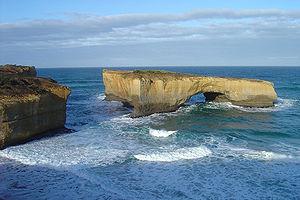
London Arch est une arche naturelle de calcaire située dans le parc Parc national de Port Campbell, au Victoria en Australie.
La Great Ocean Road est une route côtière de 243 km longeant l'État de Victoria, situé sur la côte sud-est en Australie entre les villes de Torquay et de Allansford. Construite entre 1919 et 1932 par des soldats revenus de la Première Guerre mondiale, cette route est devenue un haut lieu touristique du Victoria. Elle offre de magnifiques vues du détroit de Bass avec des paysages faits de falaises et autres formations rocheuses impressionnantes, telles que le Loch Ard Gorge, le Grotto, le London Bridge et surtout les fameux Douze Apôtres. Elle est aussi bordée par la plage de Torquay, mondialement réputée pour le surf. Elle fait partie de la Australian National Heritage List depuis le 7 avril 2011.